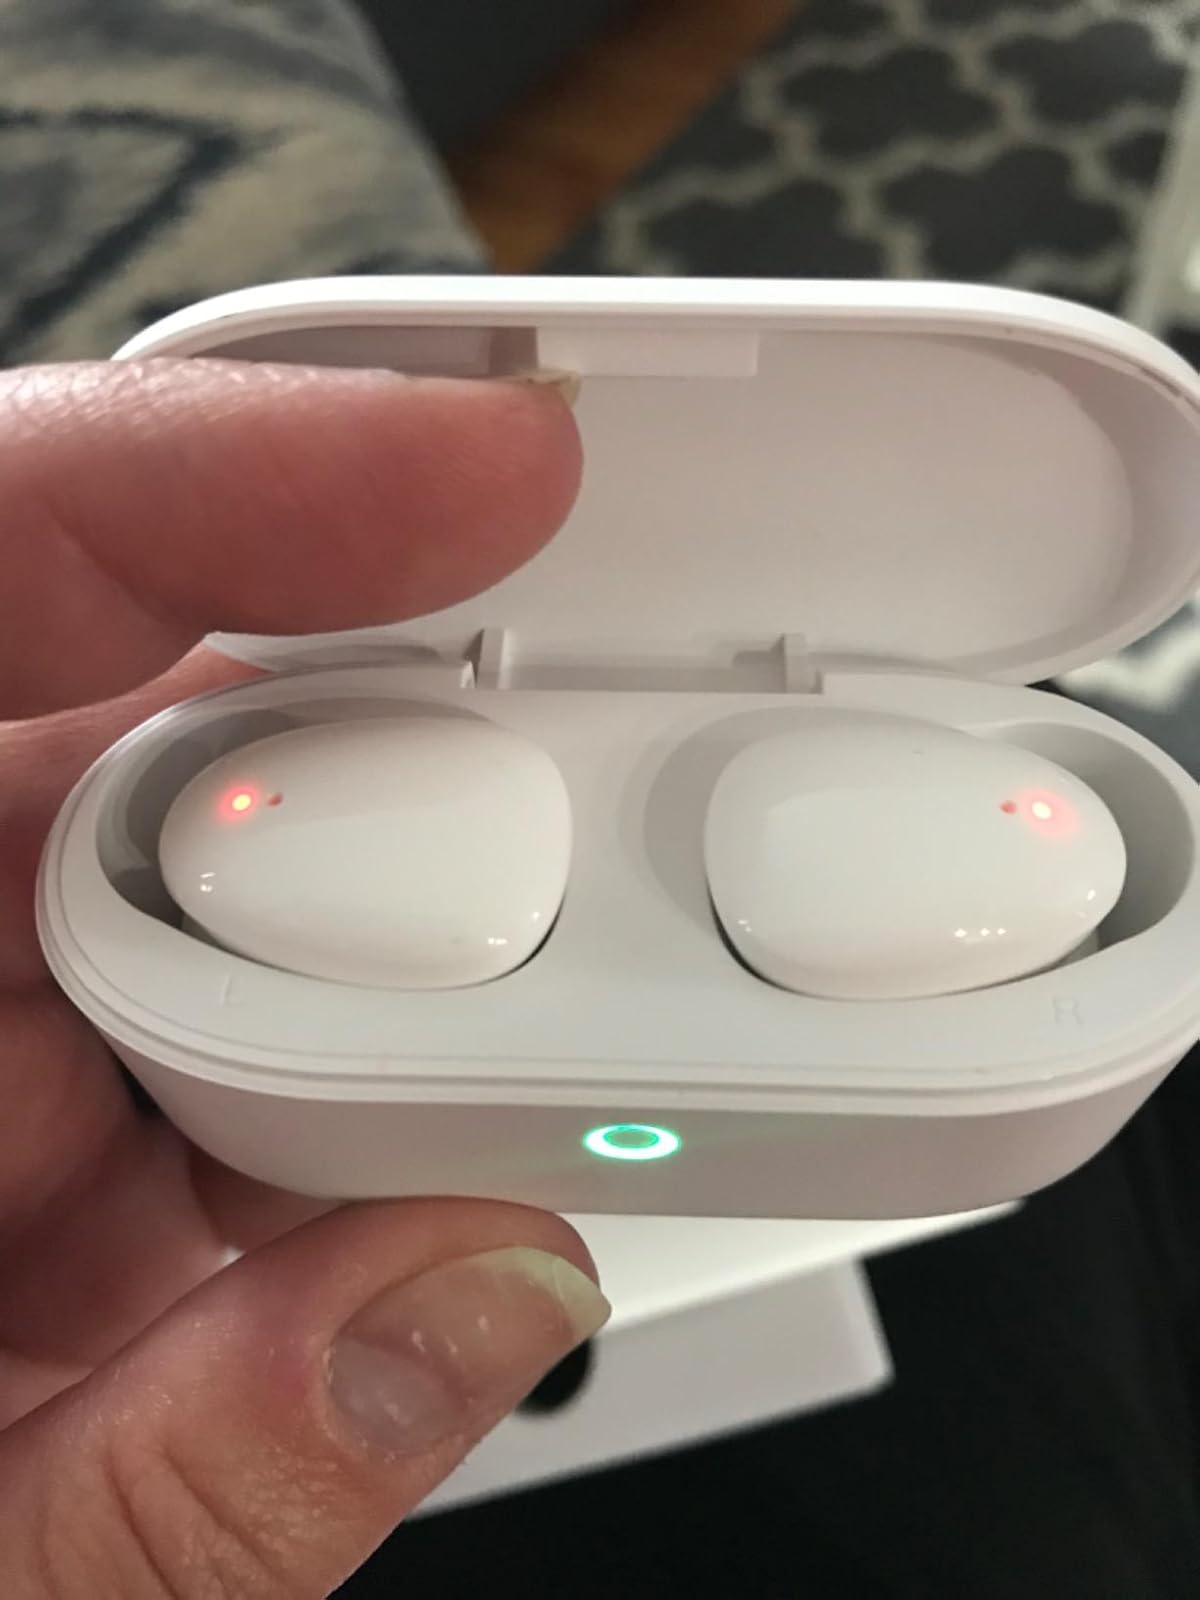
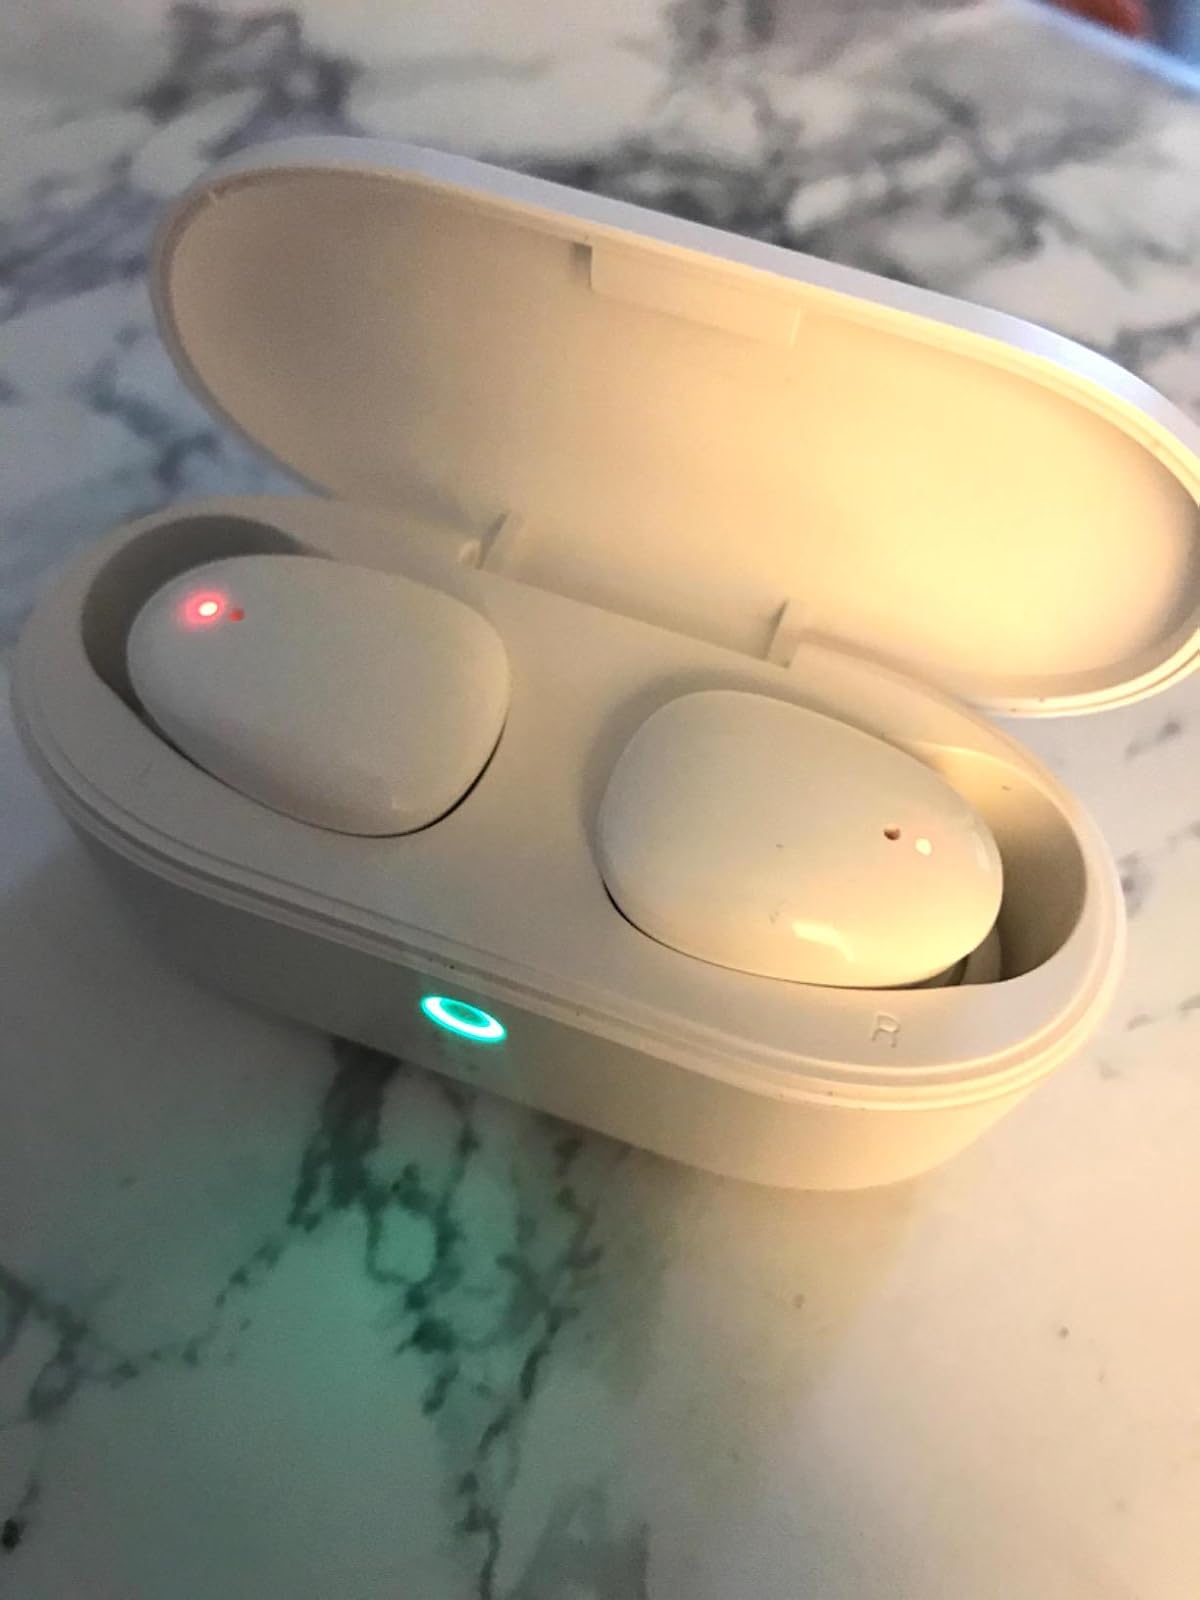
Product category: earbuds
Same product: yes